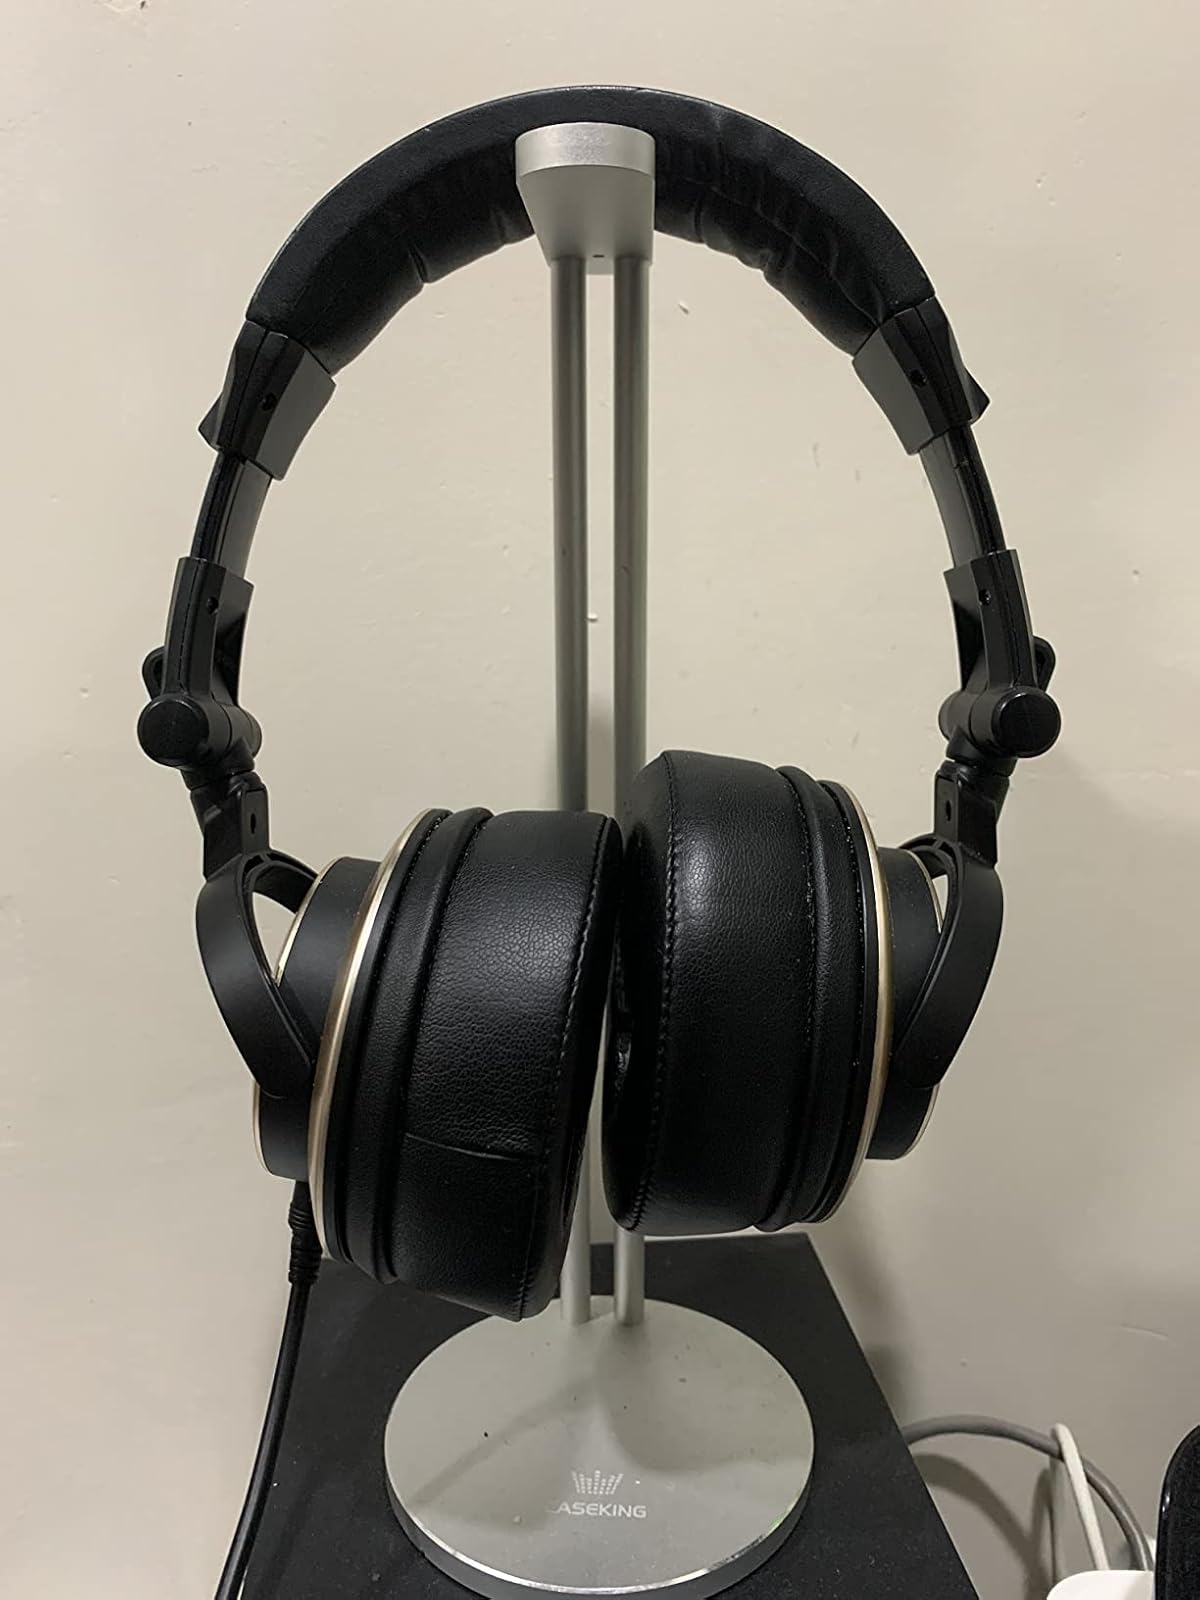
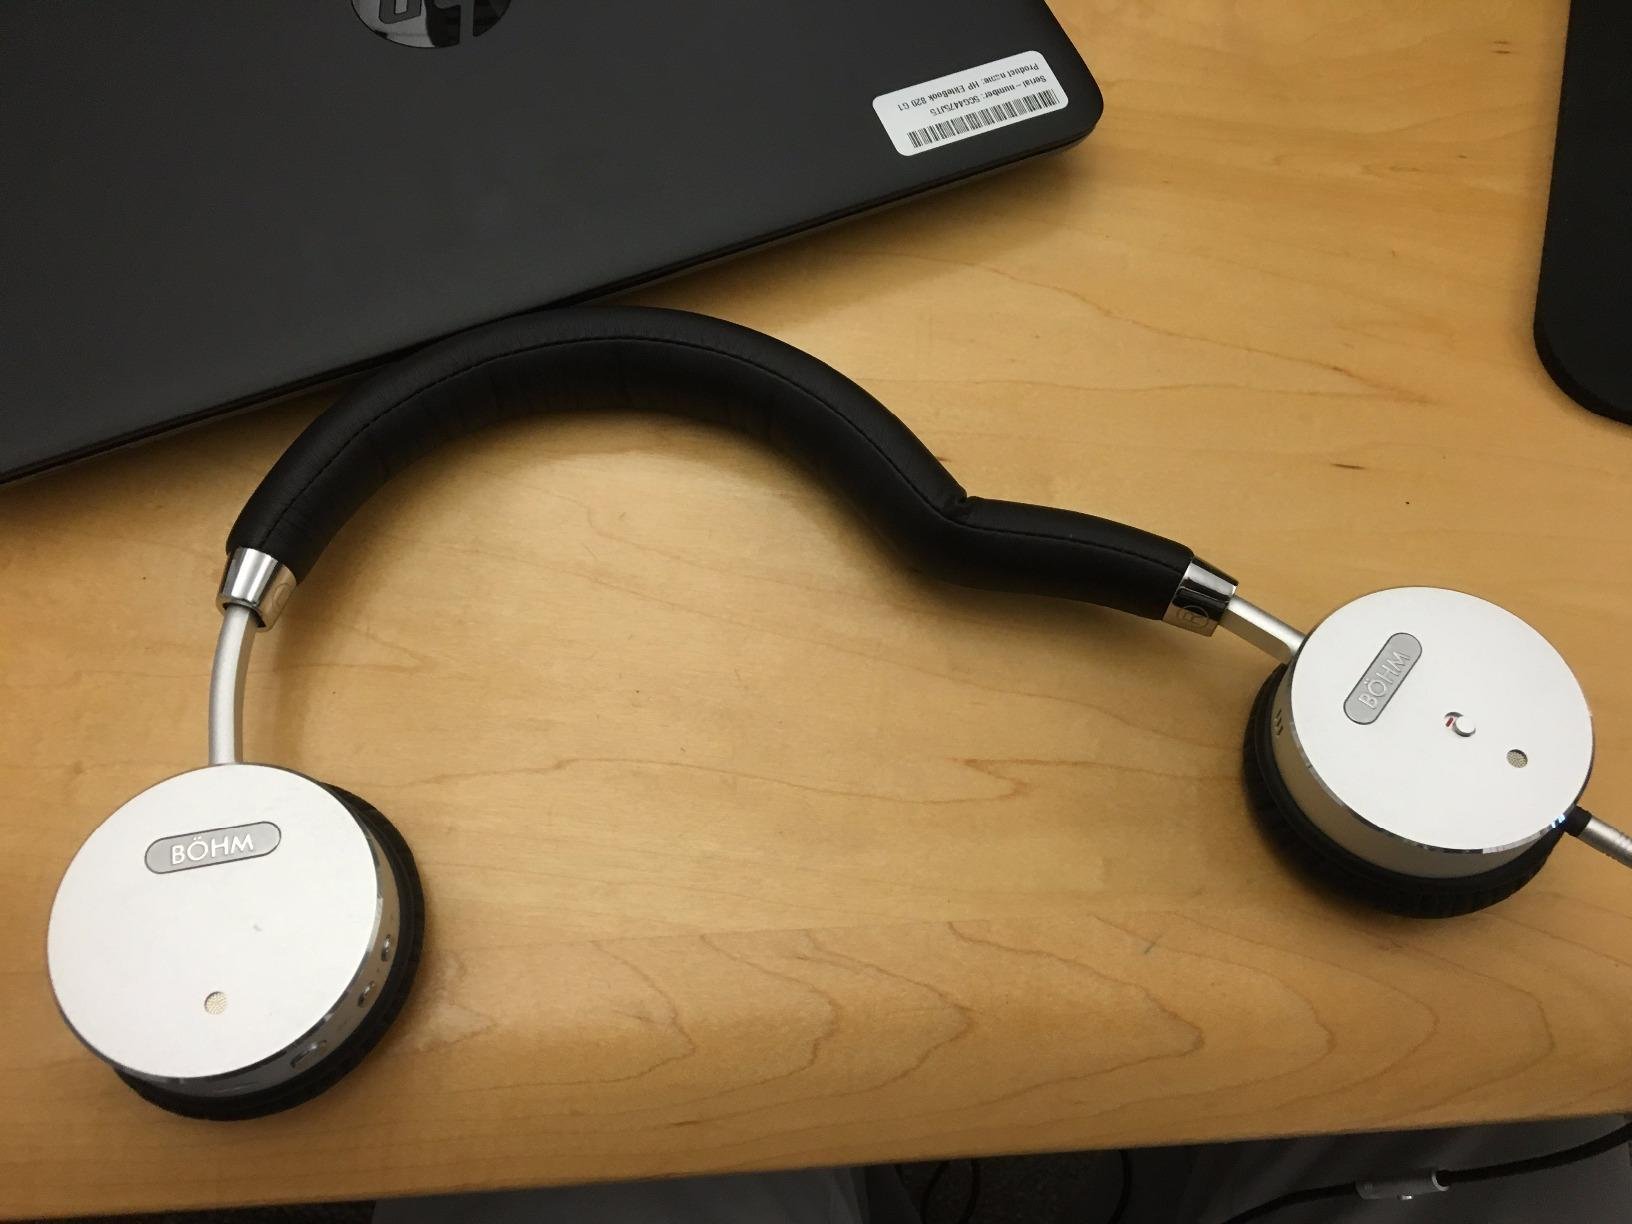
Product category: headphones
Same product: no